Miharashidai Station

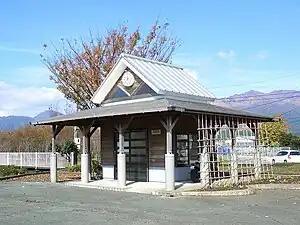
Miharashidai Station, November 2006

is a passenger railway station in the village of Minamiaso, Kumamoto Prefecture, Japan. It is operated by the third sector transportation company, Minami Aso Railway.